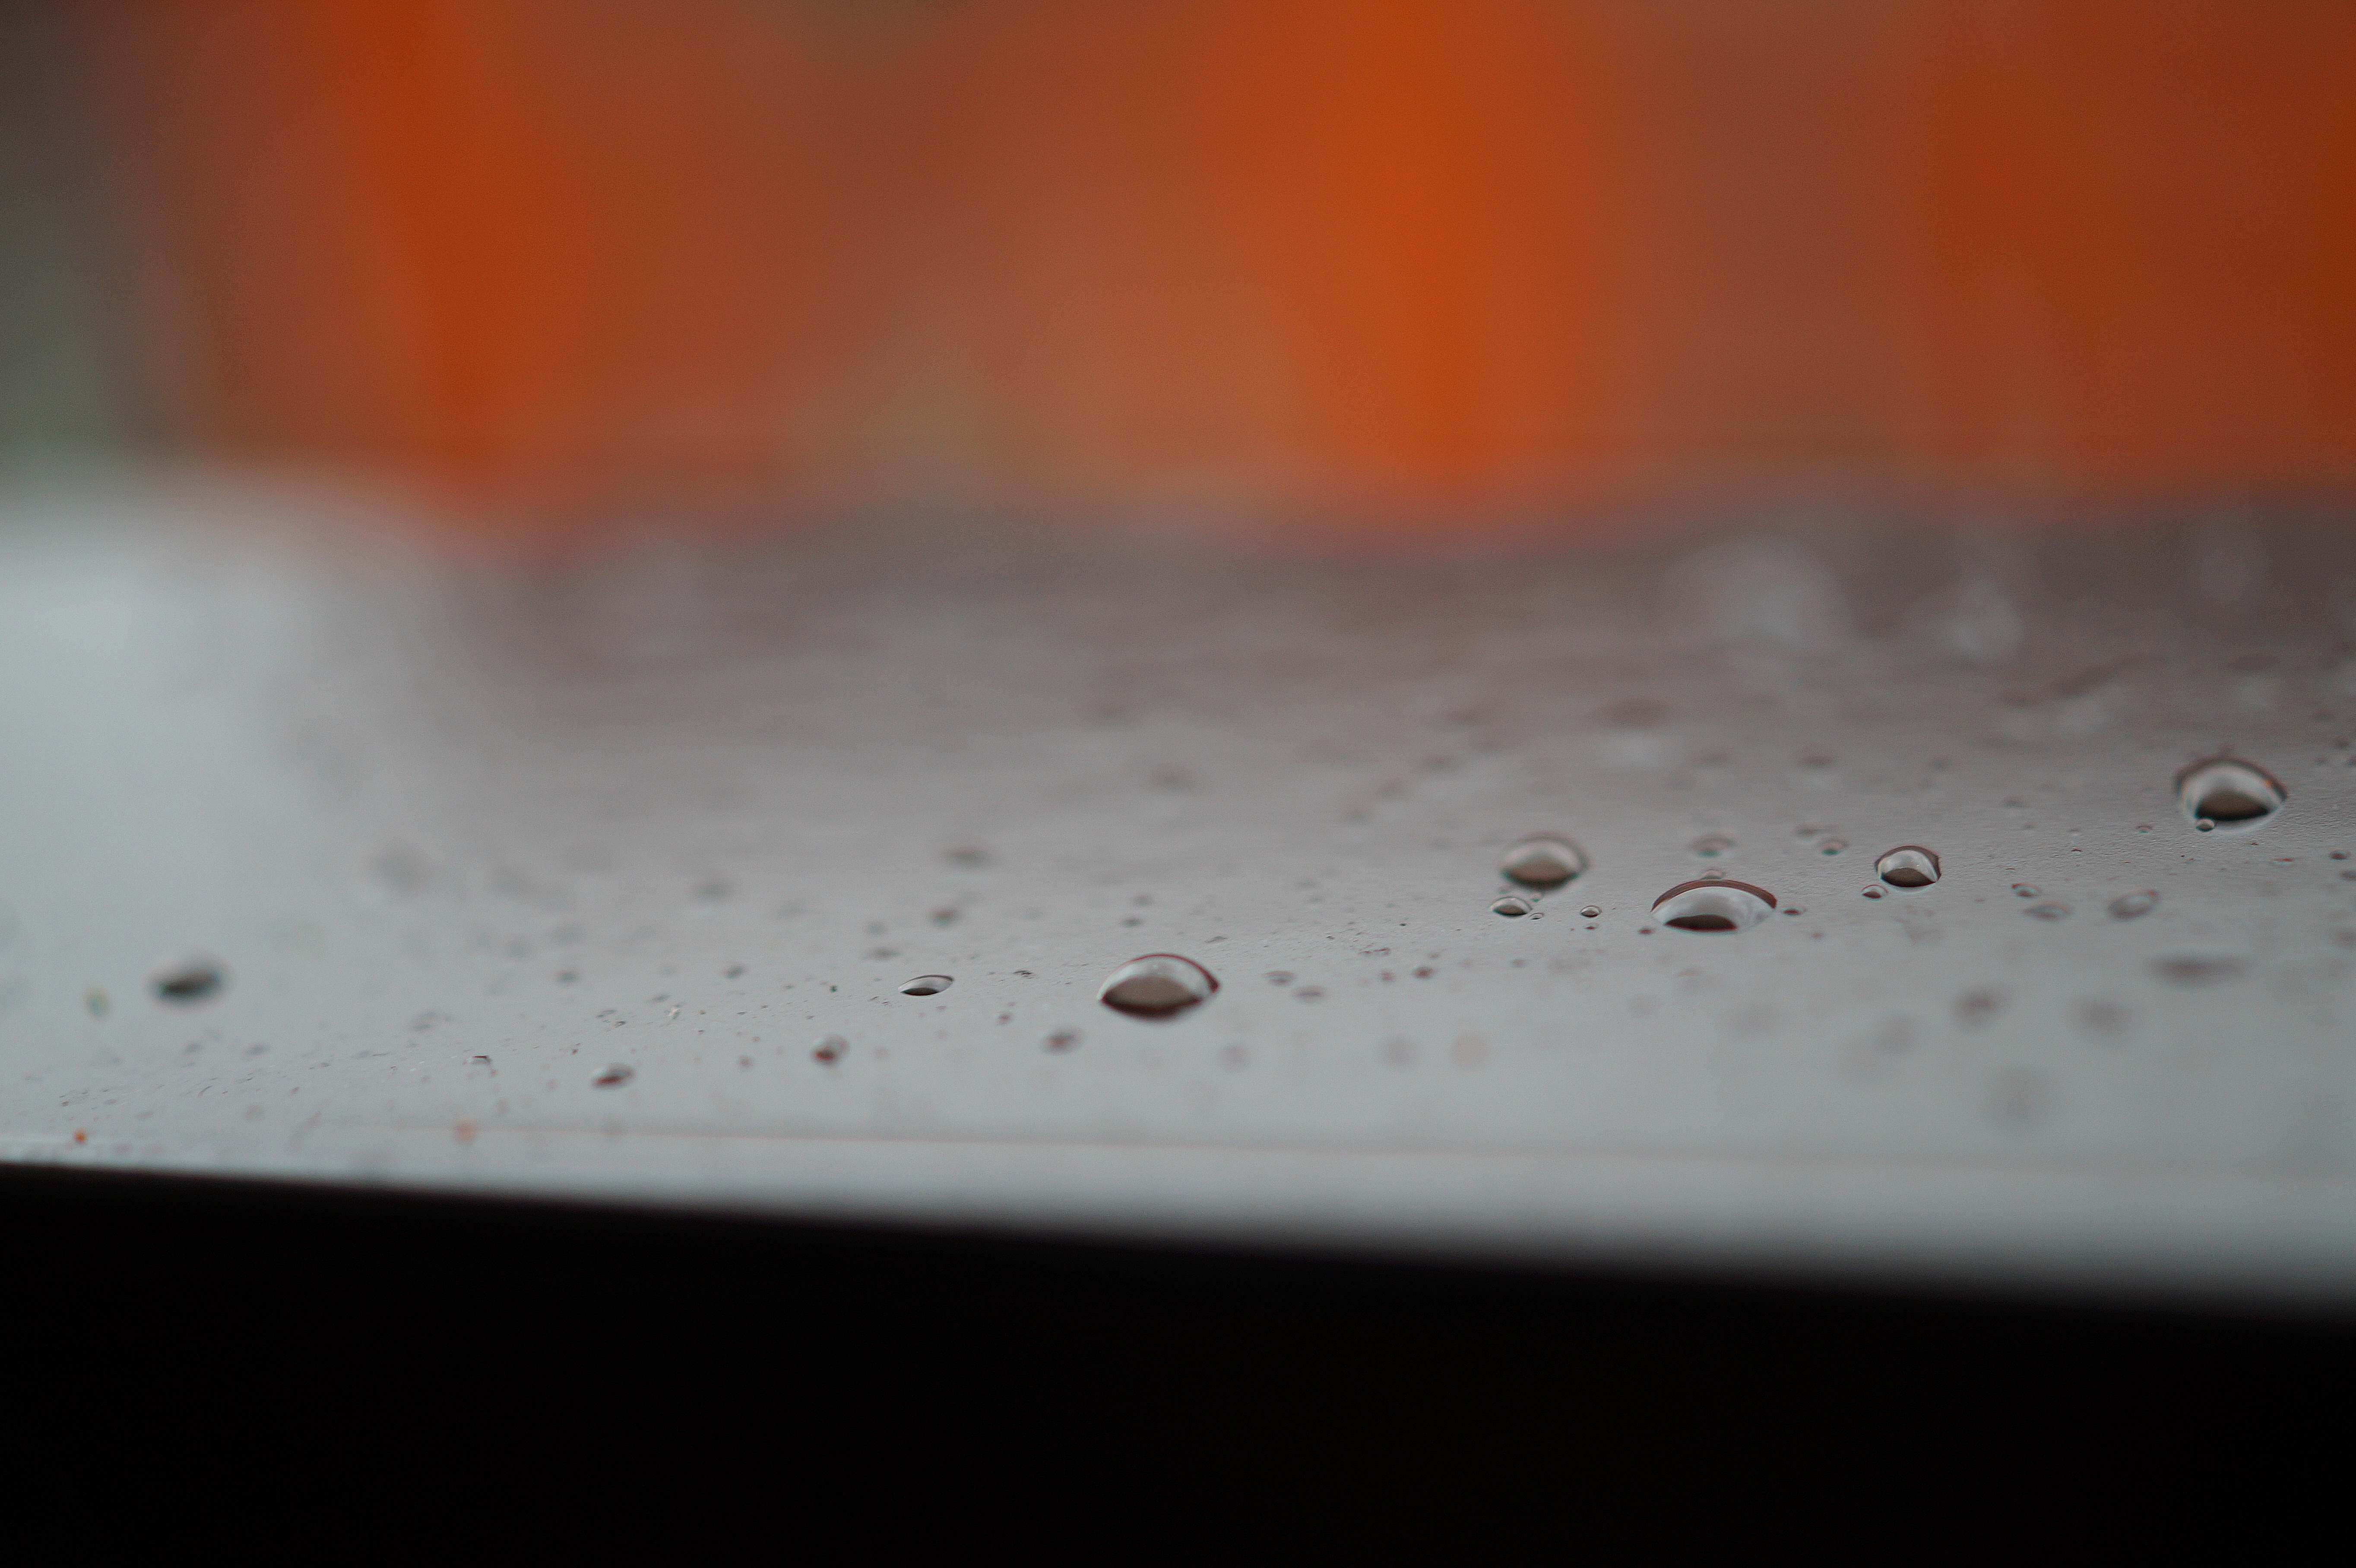
water drops, rainy, drops, macro, rain, raindrops, blur